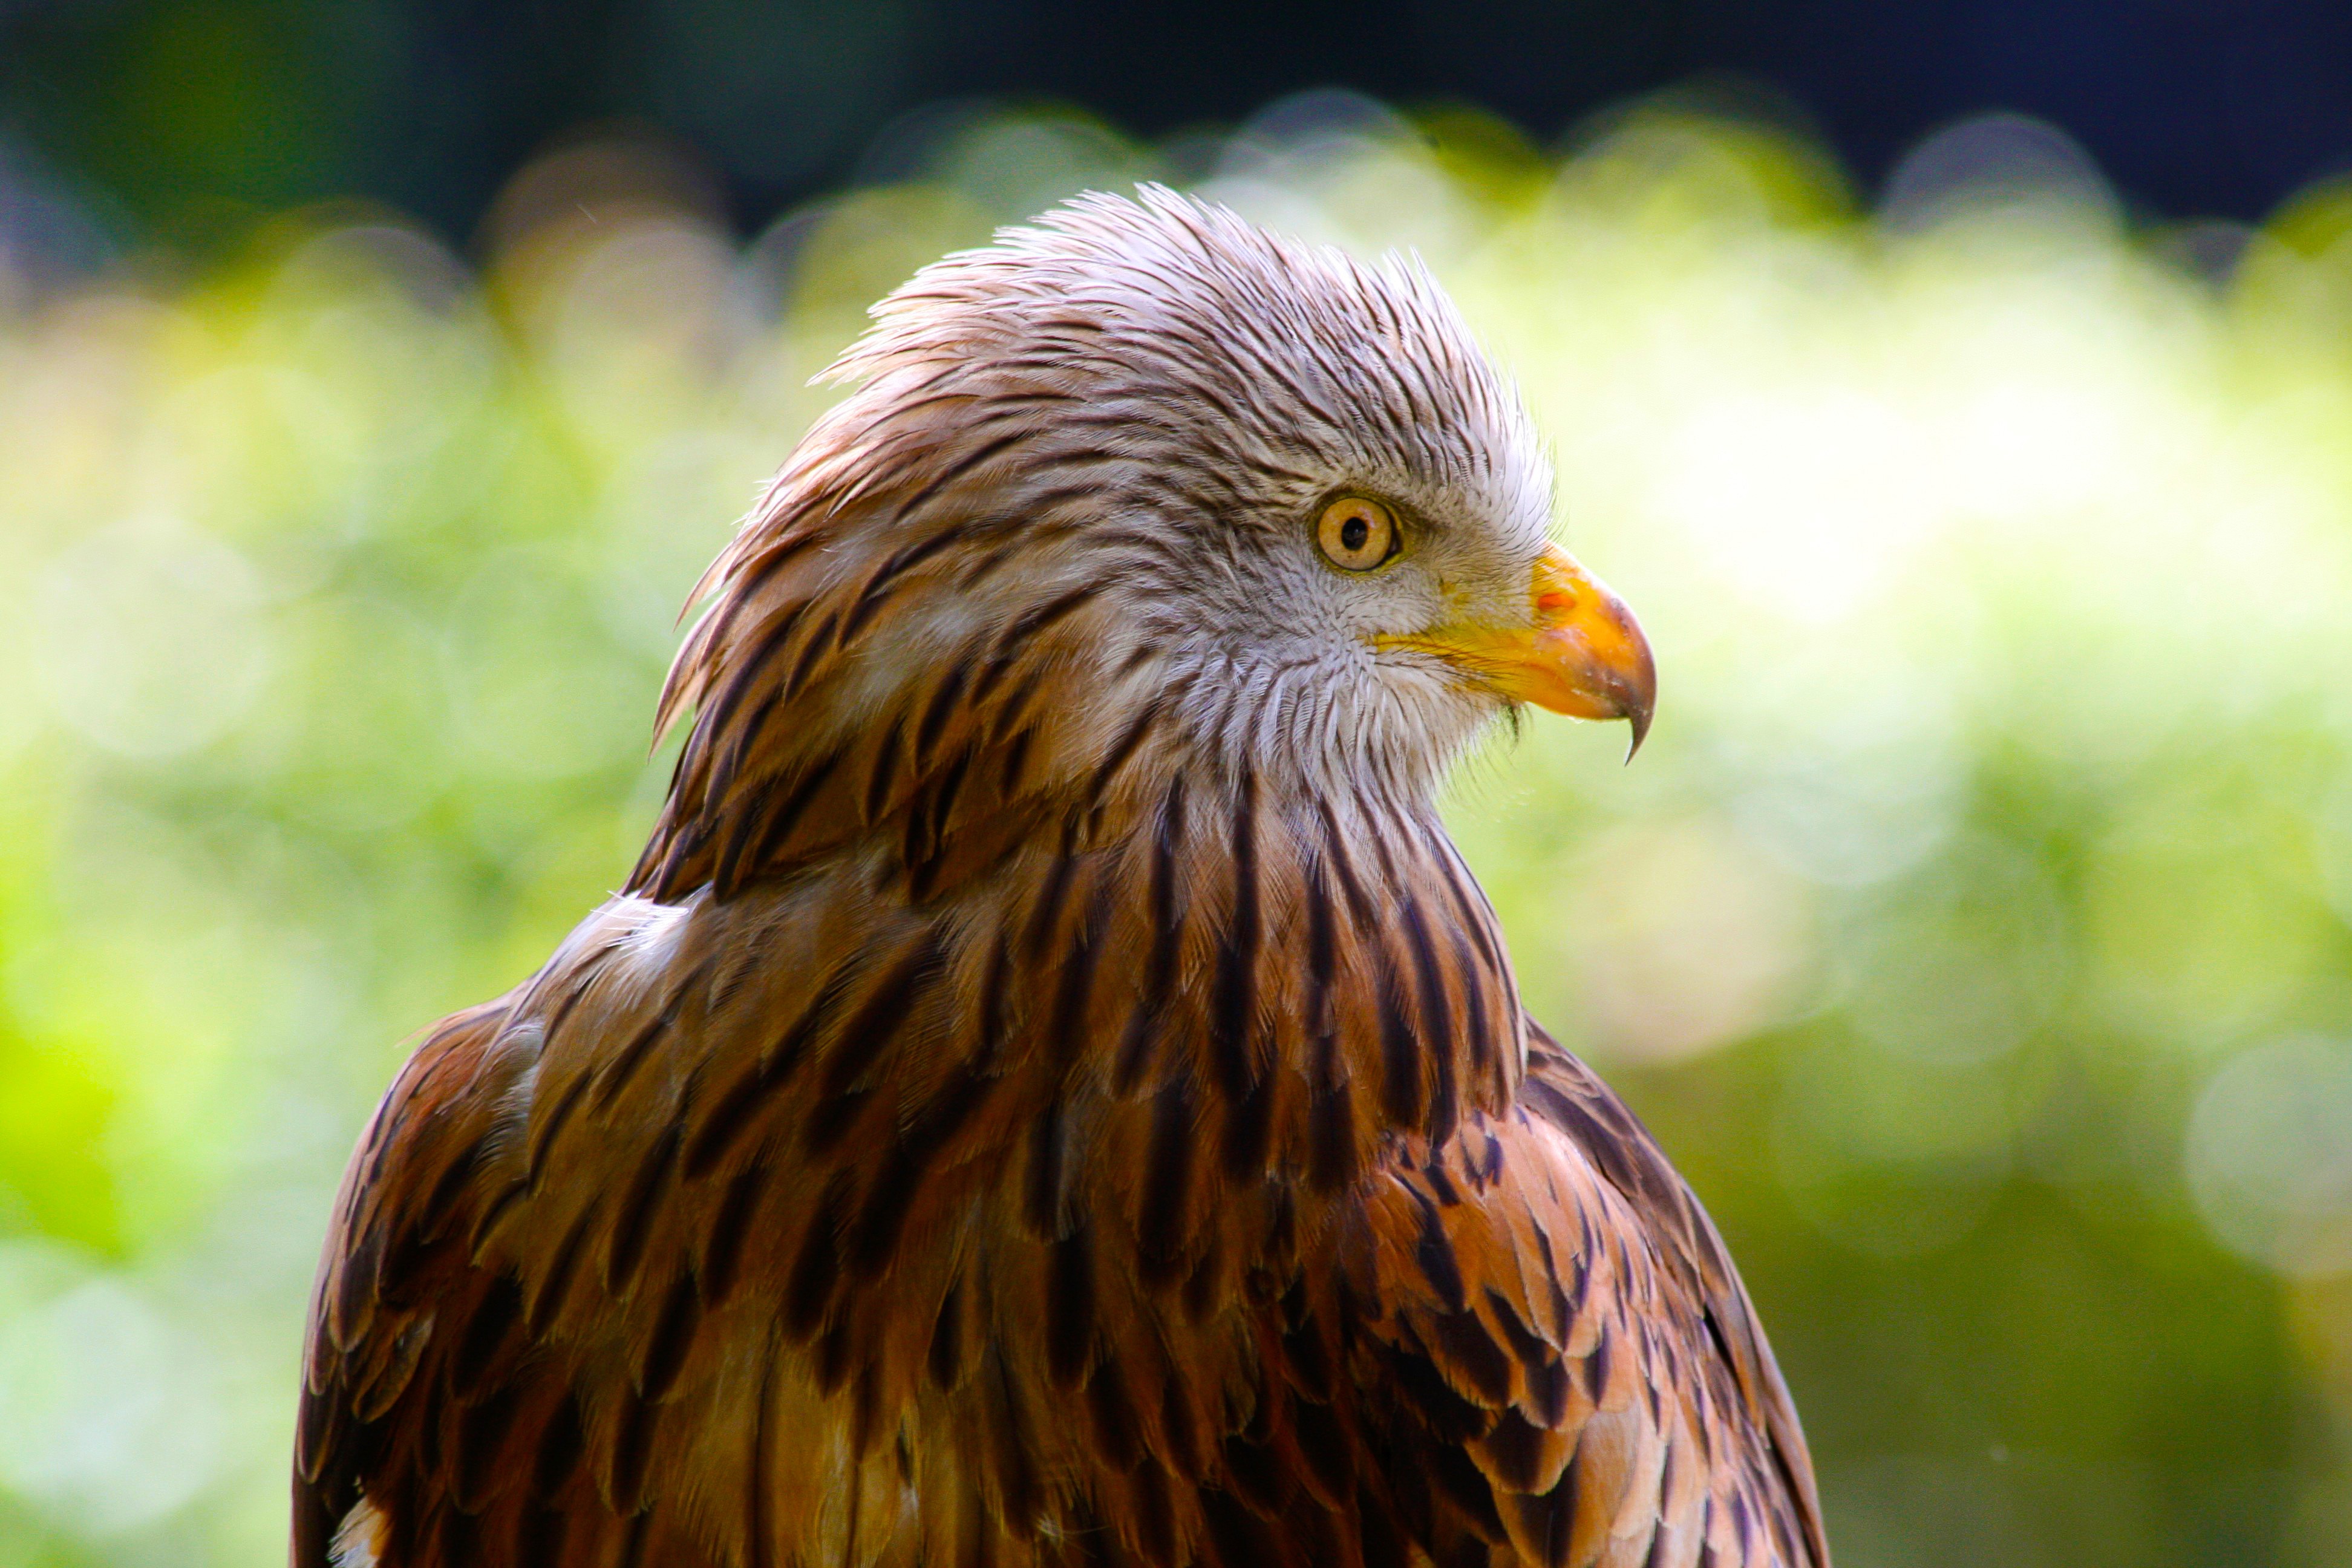
nature, bird, wing, wildlife, beak, eagle, predator, hawk, fauna, bird of prey, close up, feathers, vertebrate, feathered, falcon, falconry, red kite